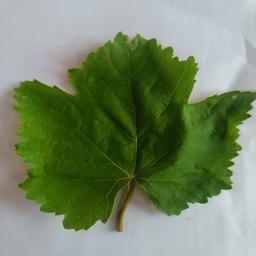
Label: Healthy Leaves